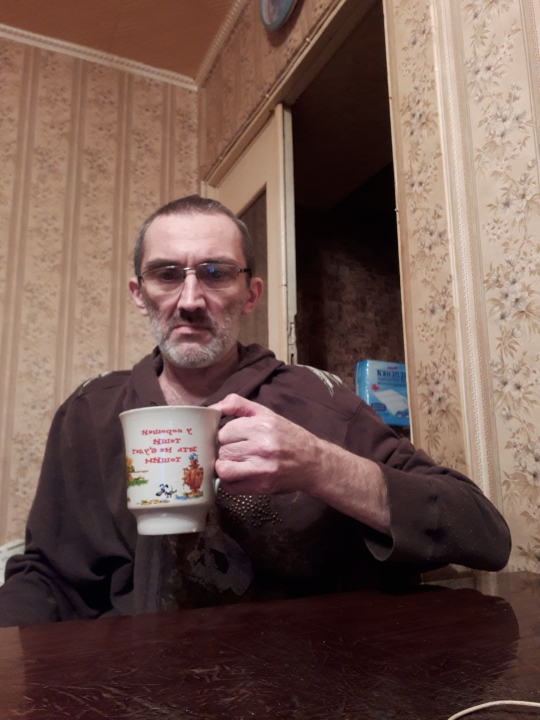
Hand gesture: no_gesture